Mezquital Valley

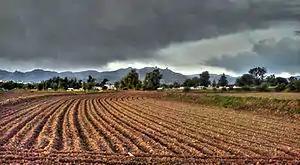
Farmland near the town of Actopan in the Valley

The Mezquital Valley is a series of small valleys and flat areas located in Central Mexico, about north of Mexico City, located in the western part of the state of Hidalgo. It is part of the Trans-Mexican Volcanic Belt, with altitudes between and above sea level. It is one of Mexico's main semi-arid/area regions, whose native vegetation is dominated by cactus species, mesquite trees, and maguey with pine and oak trees in the highest elevations. It is considered to be part of the northern extension of Mesoamerica, with one major archeological site, Tula, which was the main city of the Toltecs, an important influence for the later Aztecs. However, from the Aztec period to the 20th century, it was sparsely populated and very poor, with one main indigenous ethnicity, the Otomis. In the 20th century, irrigation works were created to take advantage of the water in the Tula River, along with wastewater drained from the Valley of Mexico for agriculture. Today, the valley produces various grains and produce, including one-quarter of all green chili peppers grown in Mexico.